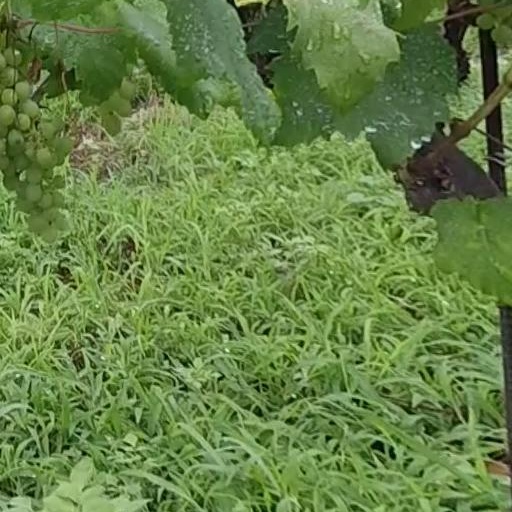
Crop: grape